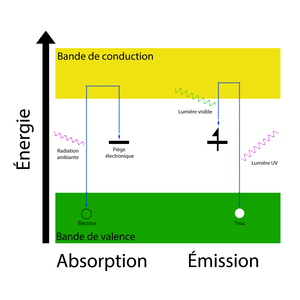
Ce schéma explique les transitions des électrons à la base du phénomène de la luminescence optiquement stimulée.
La luminescence optiquement stimulée est une technique utilisée pour la datation des minéraux. Cette technique repose sur le principe que dans certains minéraux, tels que le quartz et le feldspath, les électrons de leurs cristaux peuvent être piégés entre la bande de valence et la bande de conduction suite à une excitation par la radiation ionisante émise par des radionucléides présents naturellement dans le sol ou par les rayons cosmiques. En exposant l'échantillon de minéral à la lumière, les électrons piégés sont promus à la bande de conduction et ensuite retournent à la bande de valence en émettant un photon. L'intensité de cette lumière émise par l'échantillon est directement proportionnelle à la quantité des charges piégées et peut alors être utilisée pour estimer le temps pendant lequel l'échantillon a été enterré dans le sol.